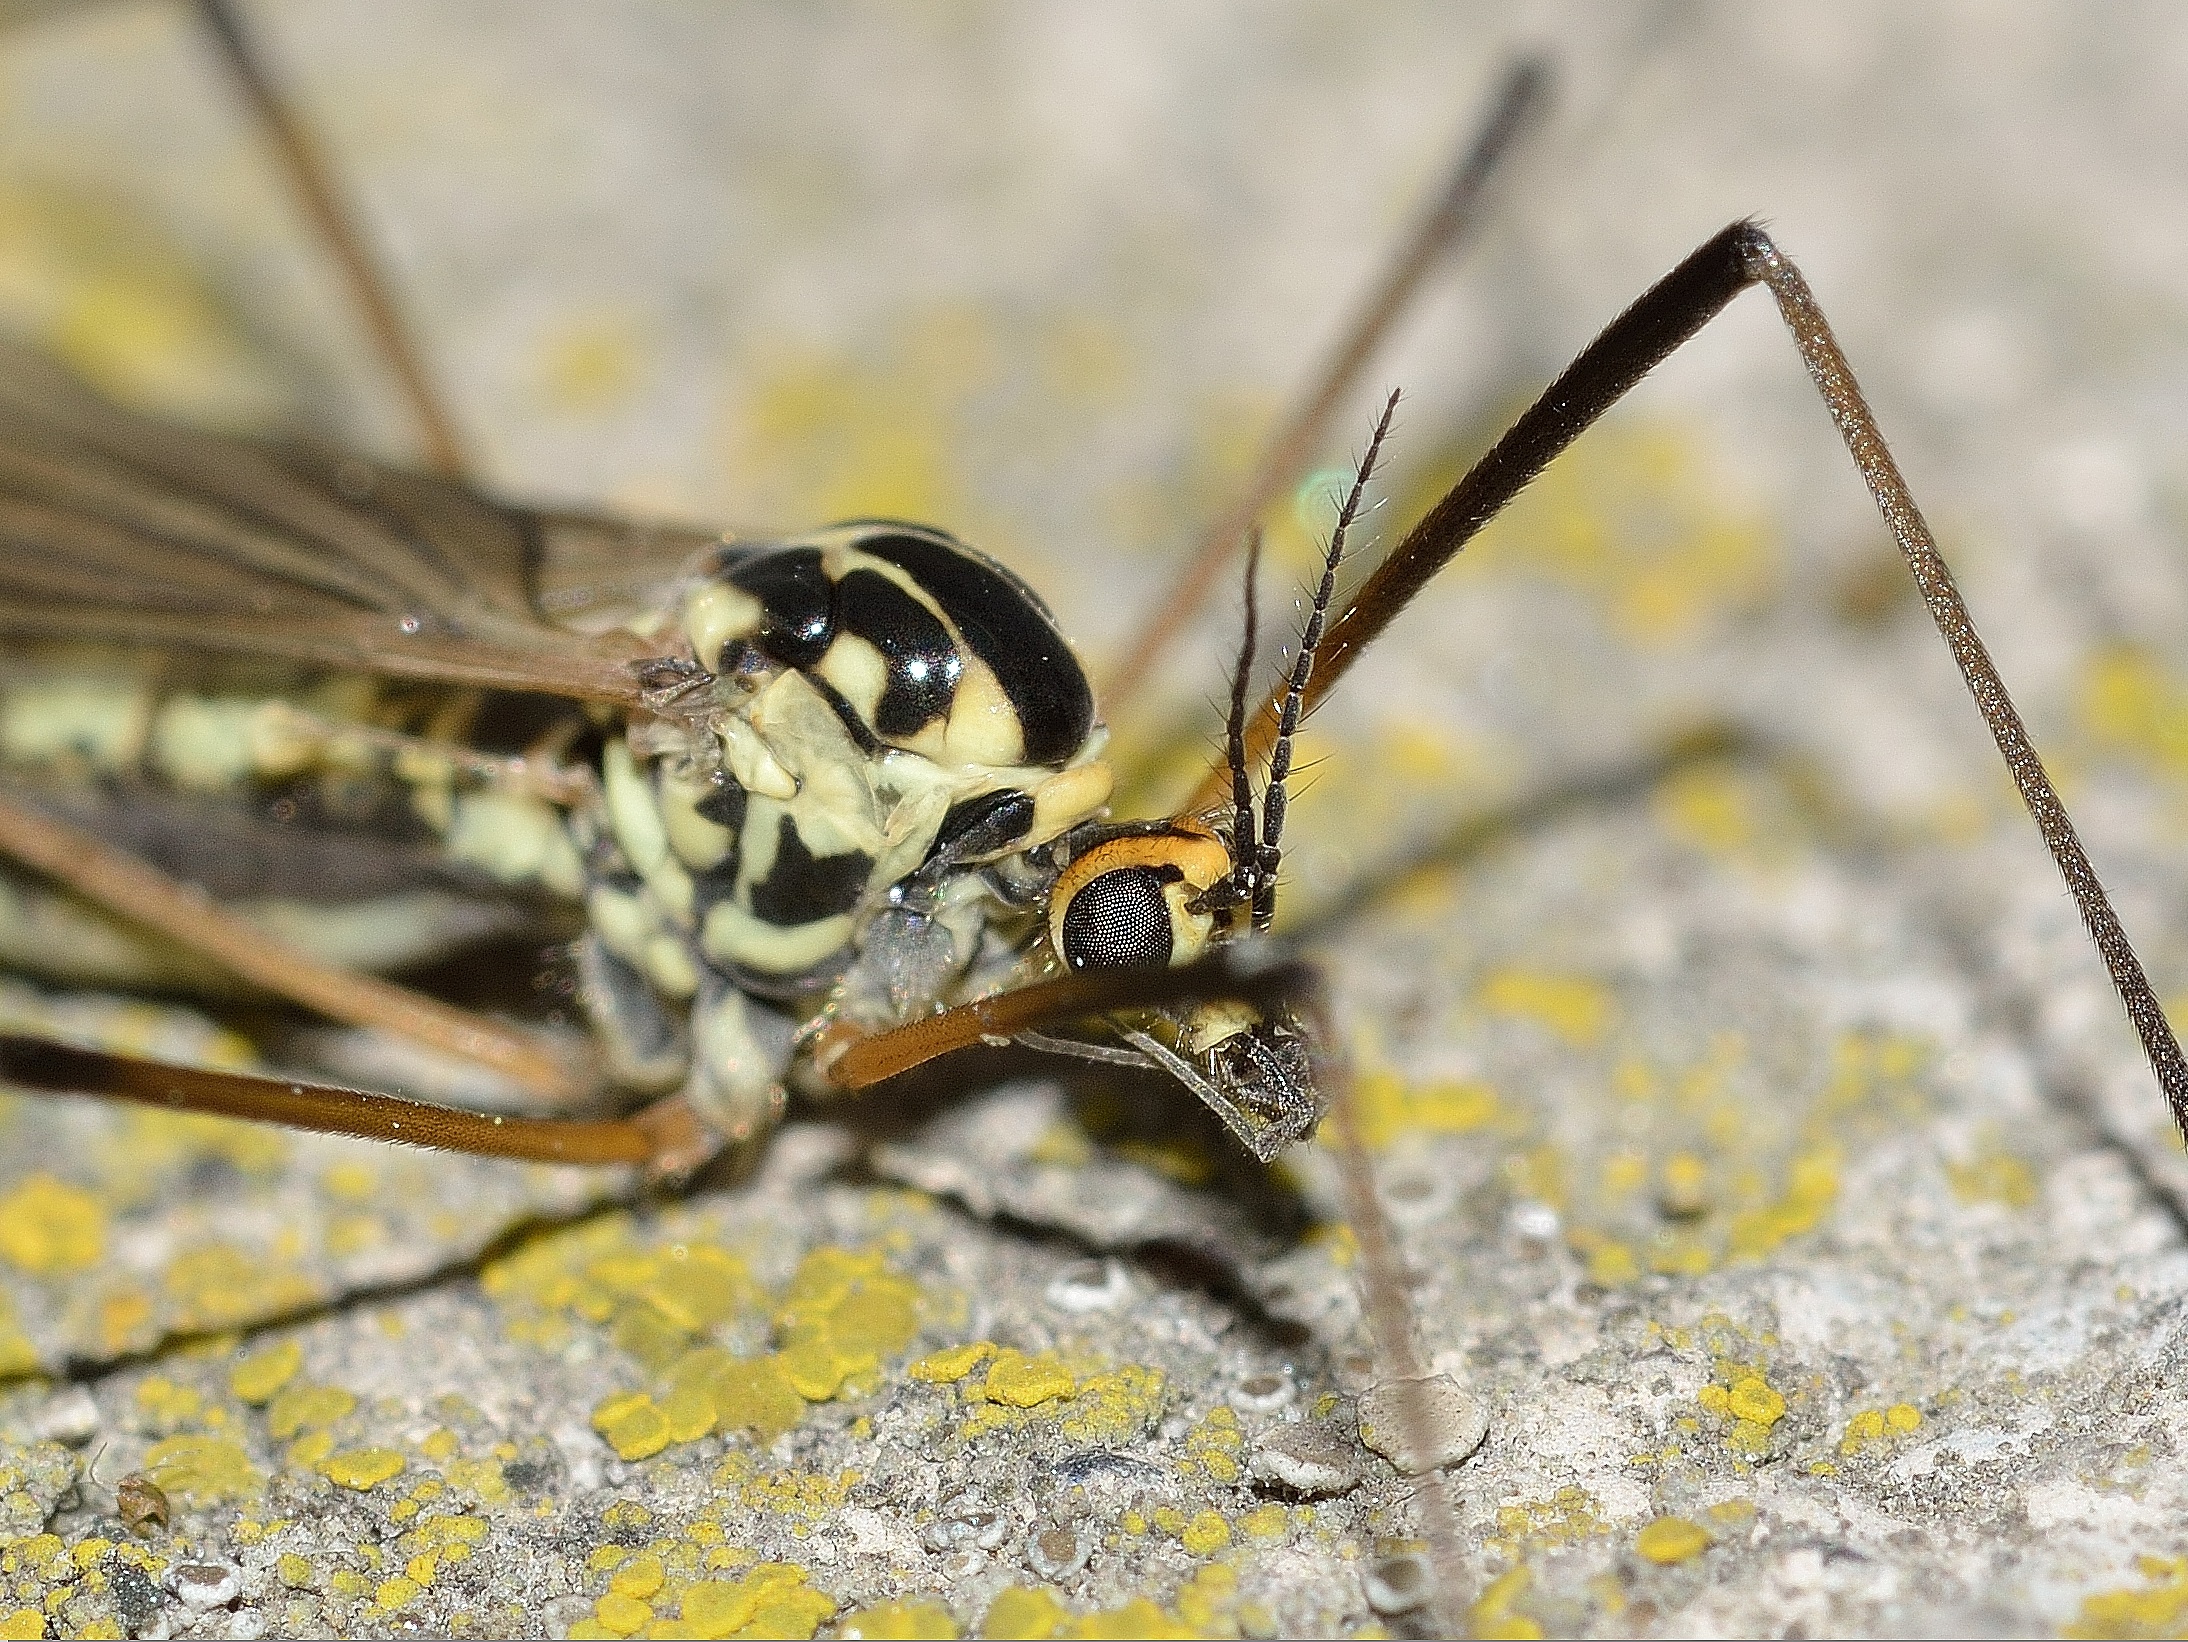
photography, insect, yellow, fauna, invertebrate, close up, insects, wasp, diptera, macro photography, arthropod, daddy longlegs